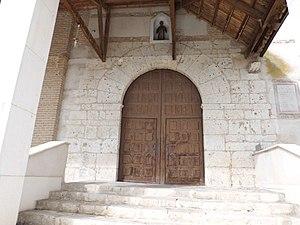
Torrecilla de la Abadesa est une commune de la province de Valladolid dans la communauté autonome de Castille-et-León en Espagne.